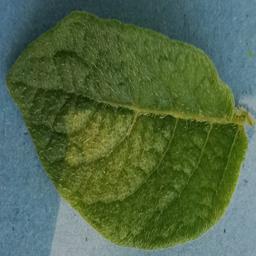
Etiqueta: Sana